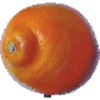
Label: tangelo